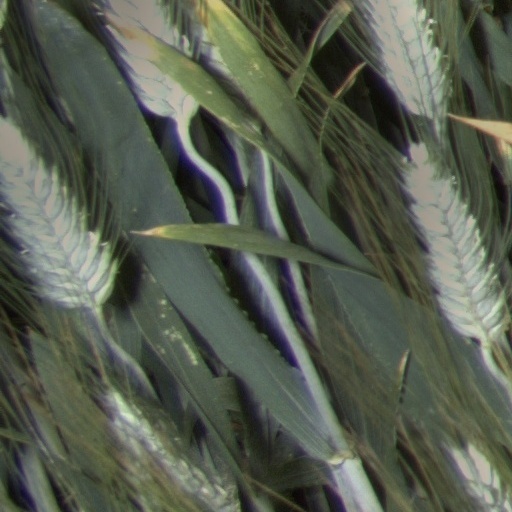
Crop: wheat